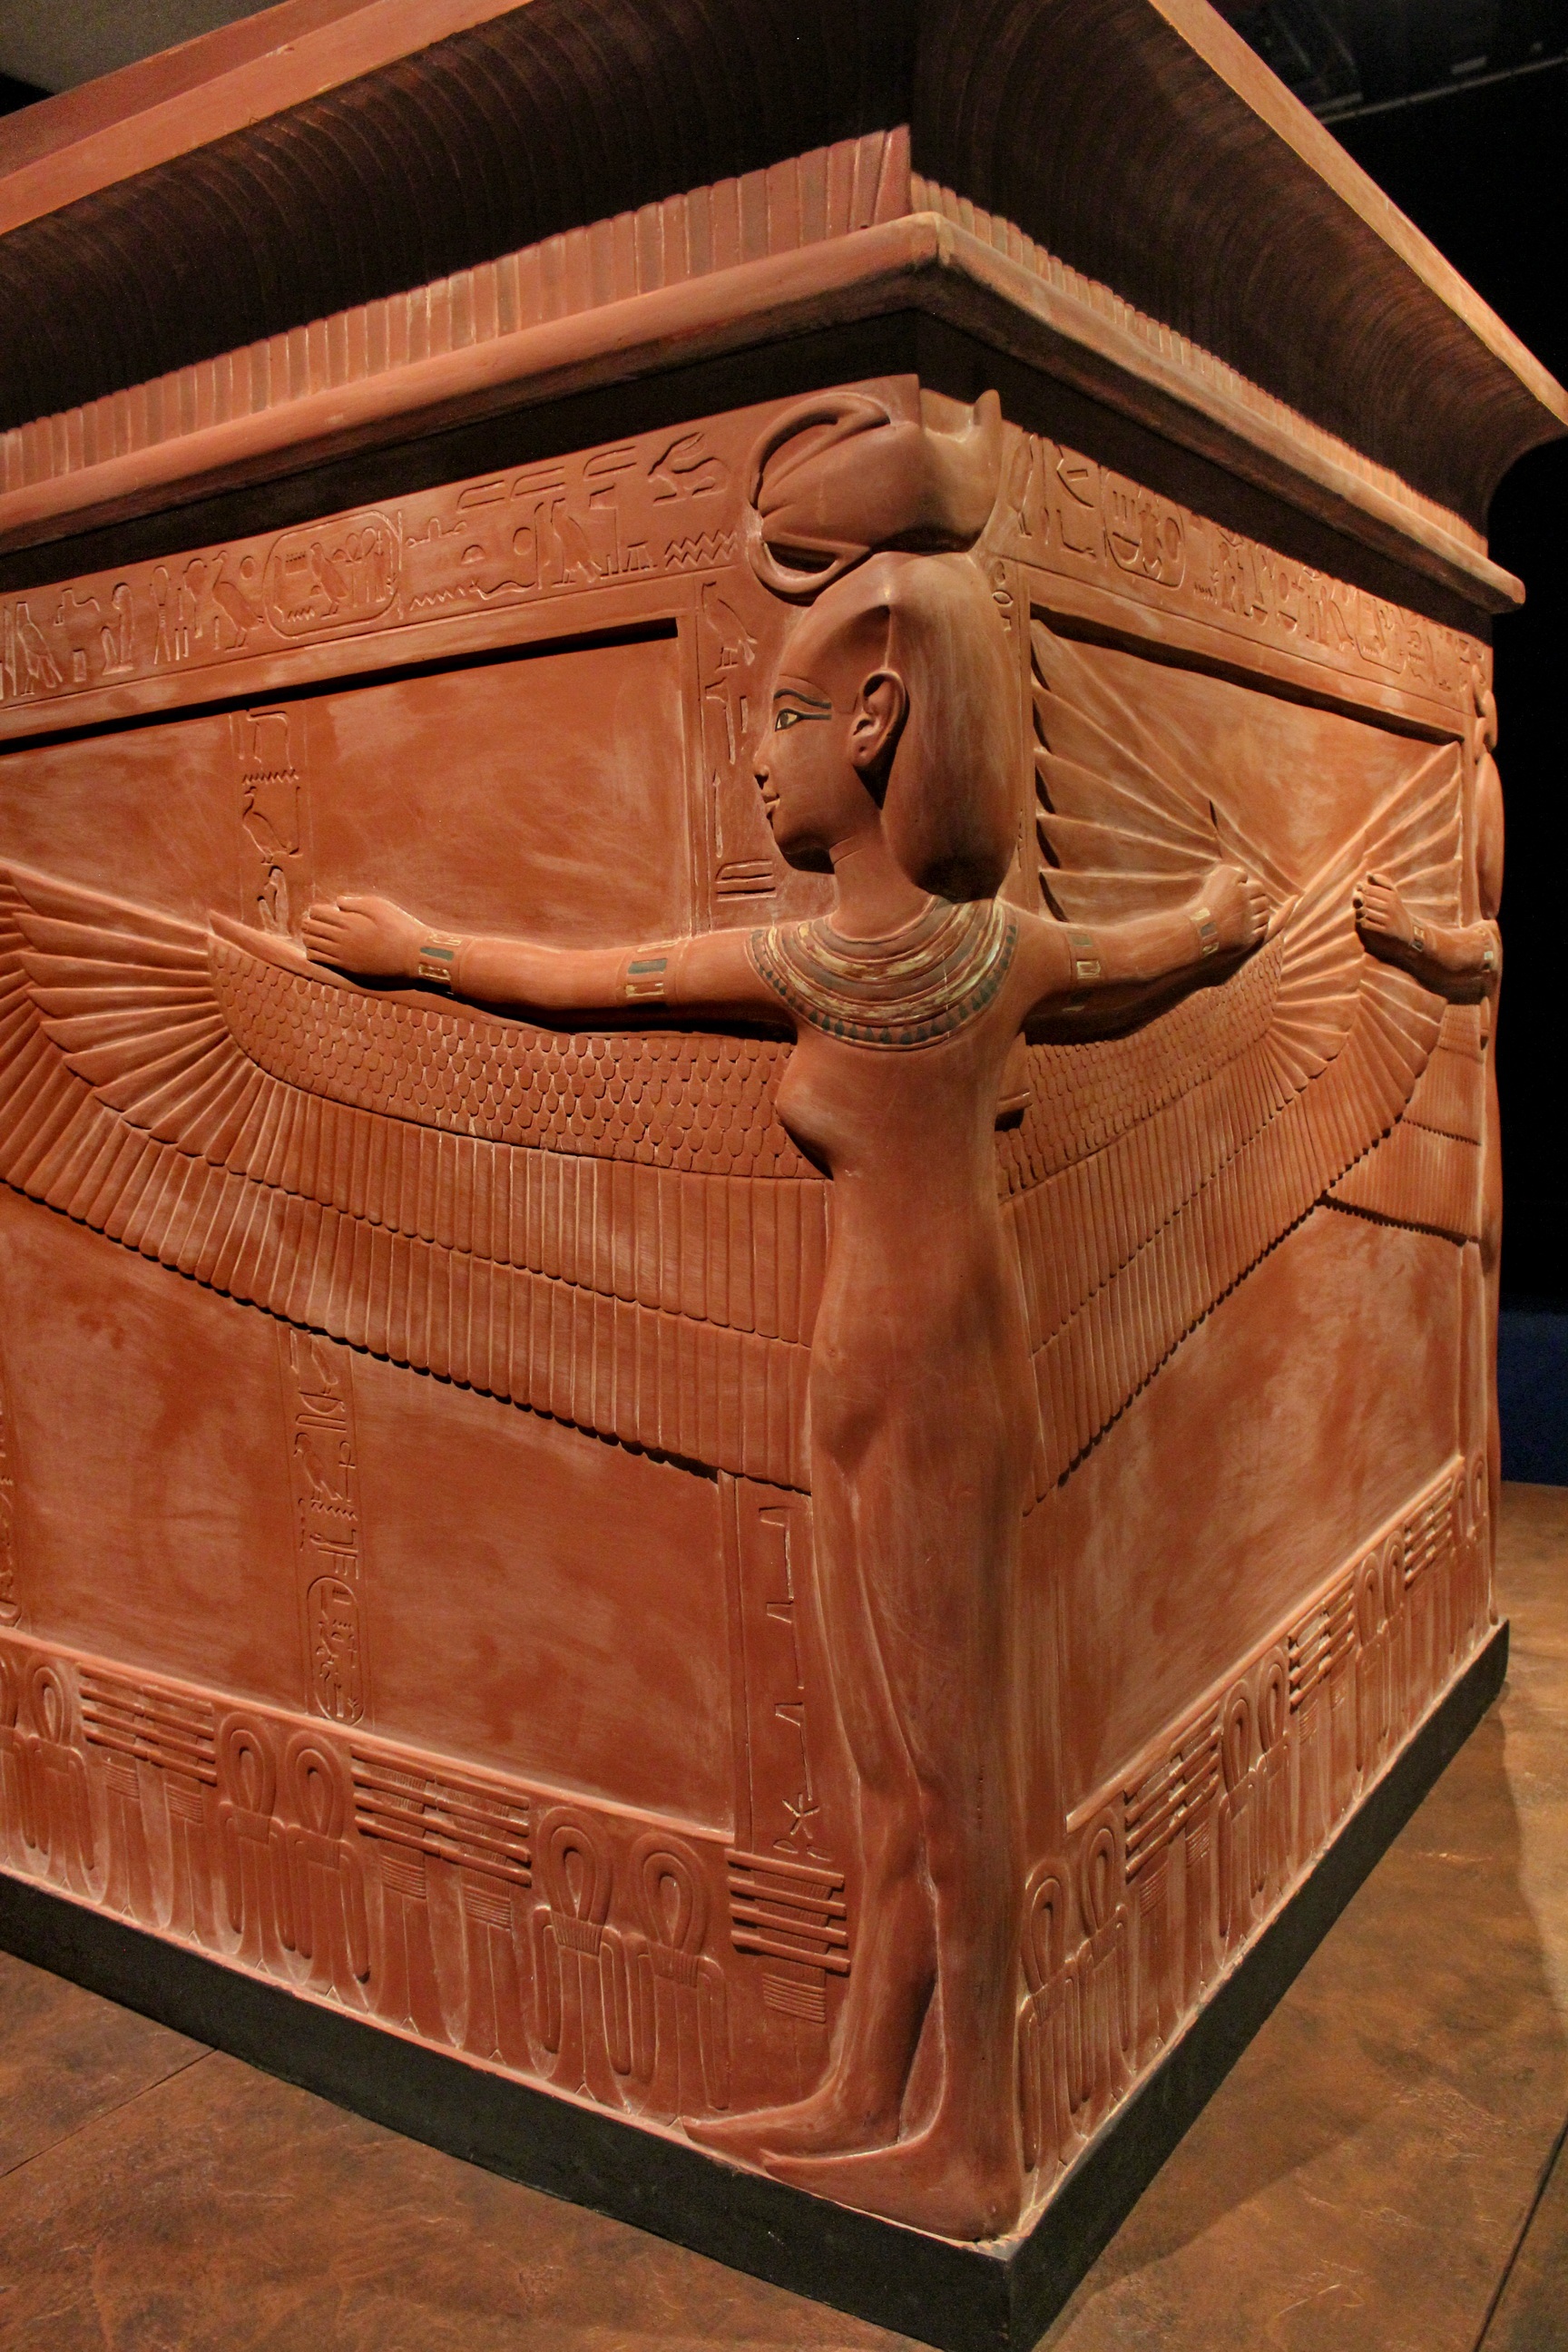
table, wood, leather, museum, furniture, chest, art, carving, deities, pharonen, egyptian antiquities